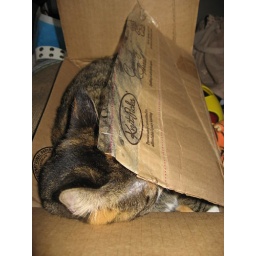
cat in a tiny box